L-amino-acid oxidase

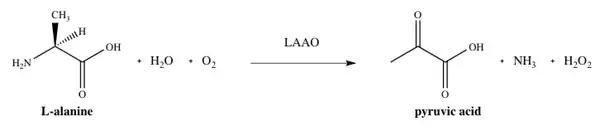
Figure 1: Reaction of L-alanine with an L-amino acid oxidase

Although LAAOs are present in a variety of eukaryotic and prokaryotic organisms, snake venom is a particularly rich source of the enzyme and the LAAOs are proposed to supply toxic effects upon envenomation. LAAOs that have been purified from the venoms of various snake species have proven to be the best suitors for examining this novel family of enzymes. It has been determined in most cases concerning the snake families, such as Viperidae, Crotalidae, and Elapidae, that snake venom-LAAO (sv-LAAO) constitutes about 1-9% of the total protein quantity.